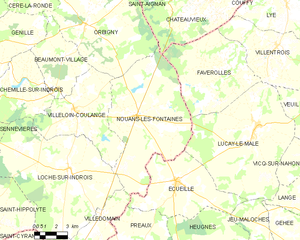
Nouans-les-Fontaines est une commune française du département d'Indre-et-Loire, dans la région Centre-Val de Loire.